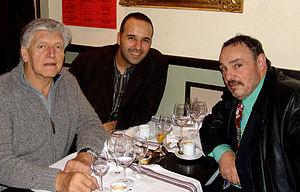
Farid Dms Debah, David Prowse et John Rhys-Davies au Toulouse Game Show (Novembre 2008)
Farid Dms Debah, né le 19 juillet 1976 à Paris, est un réalisateur, scénariste, et producteur de cinéma de nationalités algérienne et française. Il est aussi connu comme photographe, militant associatif et homme politique.